Boston Public Garden 9/11 Memorial

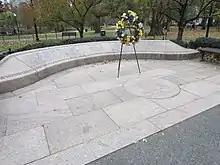
The memorial in 2019

A memorial commemorating victims of the September 11 attacks, known as the 9/11 Memorial or Garden of Remembrance, is installed in Boston Public Garden, in Boston, Massachusetts, United States.